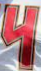
Number: 4